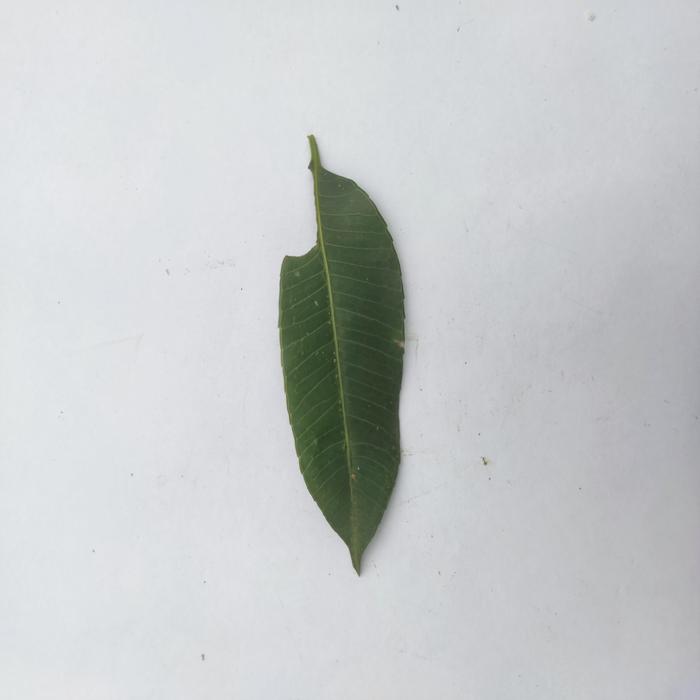
Crop: Hog Plum
Leaf condition: Caterpillars_Infestation